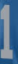
Number: 1